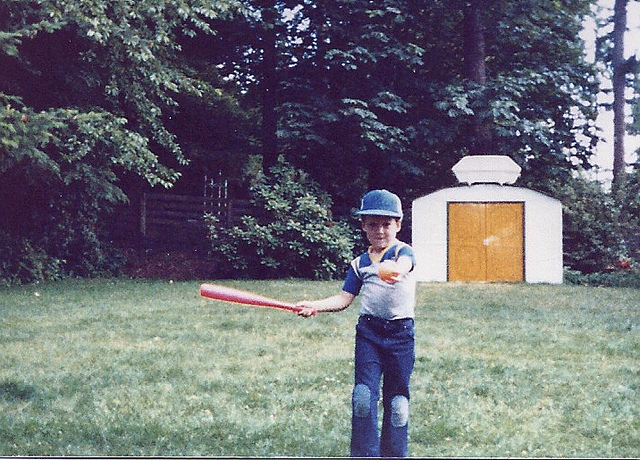
một cậu bé đang chơi bóng chày ở trong công viên